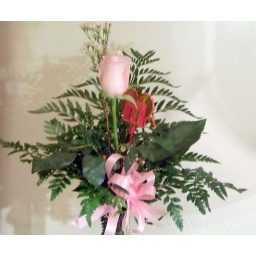
I got these flower's yesterday from my daughter Paula and my son in law Gregg.They have there own flower shop.